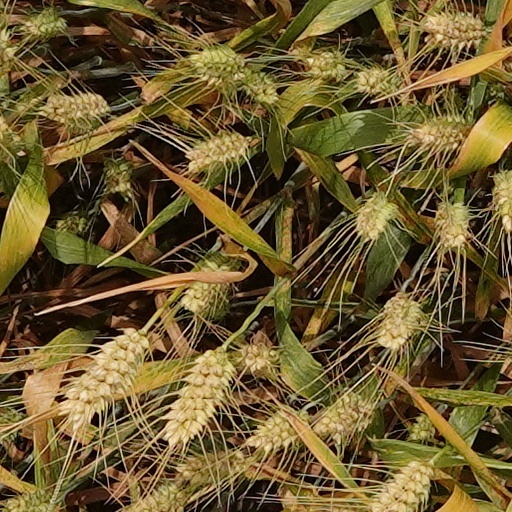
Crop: wheat